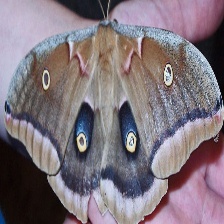
Species: POLYPHEMUS MOTH